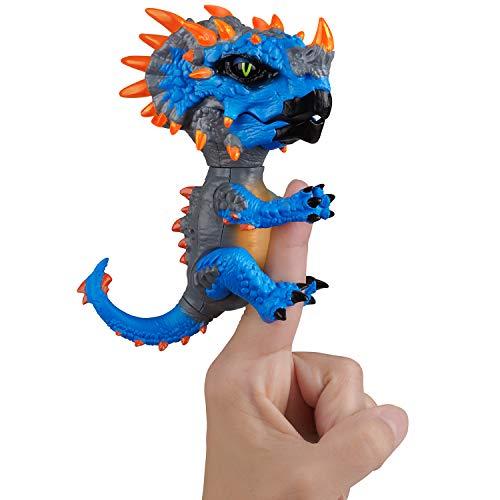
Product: Untamed Radioactive Triceratops - Whiplash (Blue) - Interactive Toy
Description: Wild roars, chomping jaws, and even a little Radioactive Dino gas.
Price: $11.84
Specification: ProductDimensions:4.3x2.4x5.1inches|ItemWeight:8.5ounces|ShippingWeight:8.5ounces(Viewshippingratesandpolicies)|ASIN:B07NDXR6WP|Itemmodelnumber:3978|Manufacturerrecommendedage:5-15years|Batteries:4LR44batteriesrequired.(included)